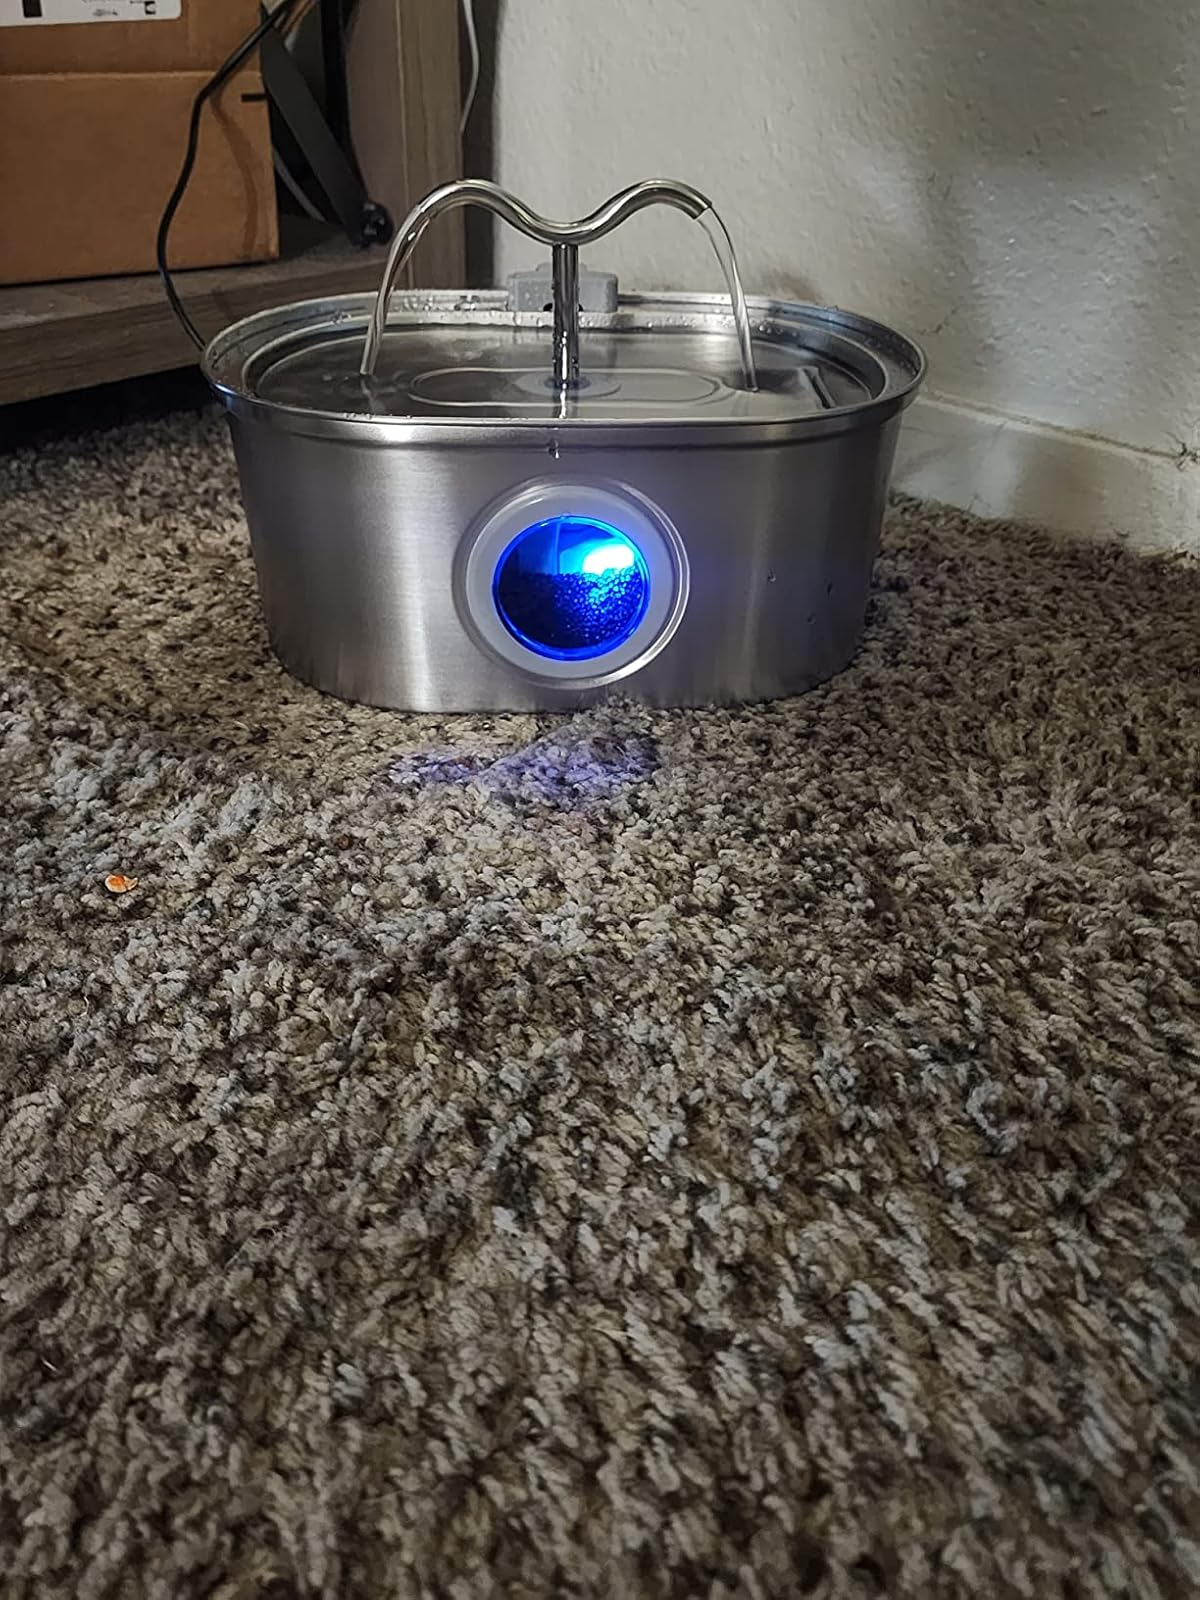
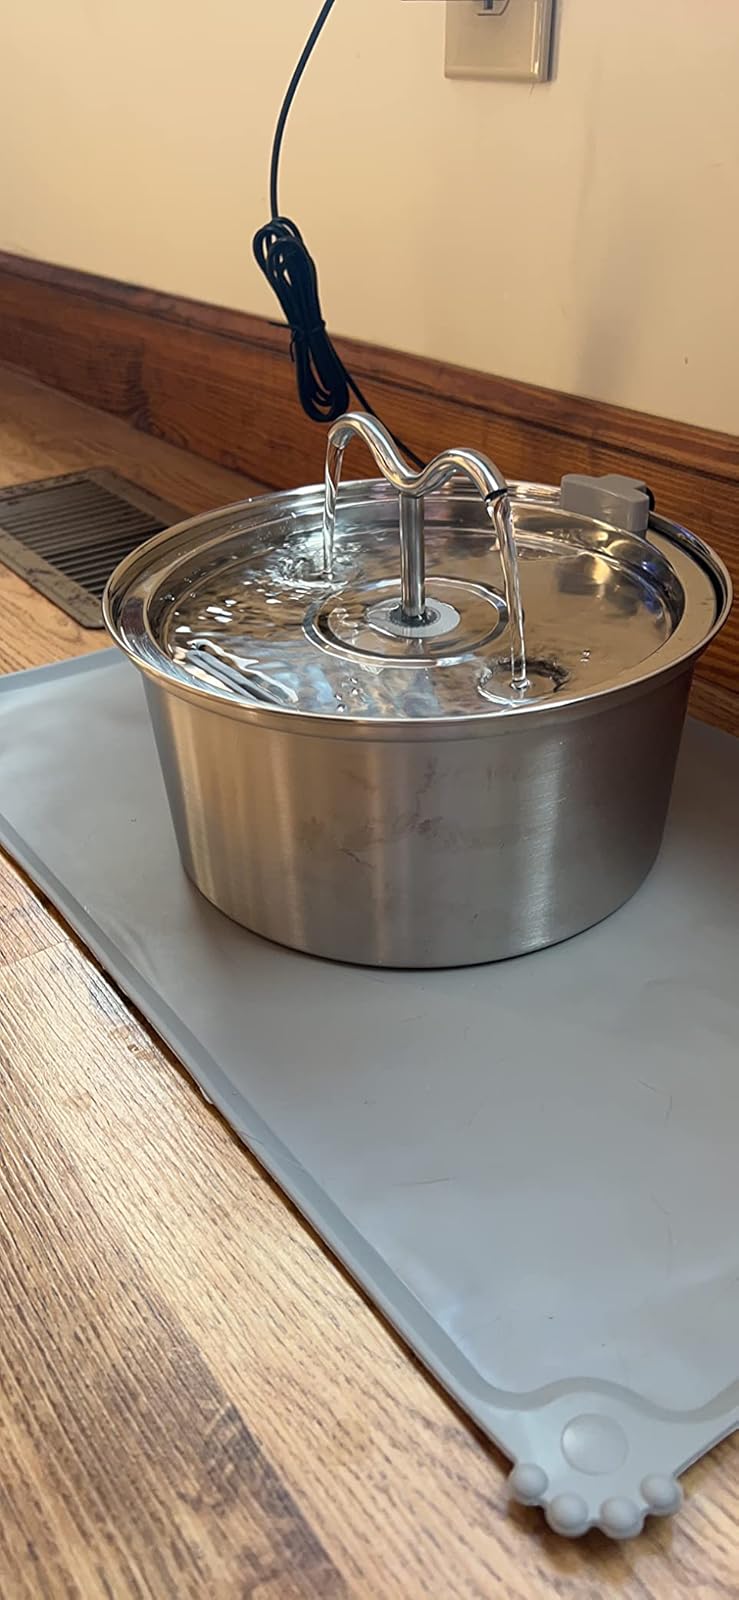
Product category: items_bowl
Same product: no